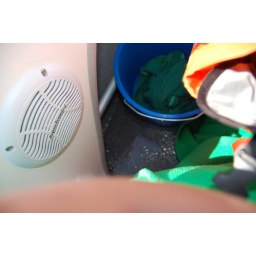
Water that got in the boat when the front end was under water